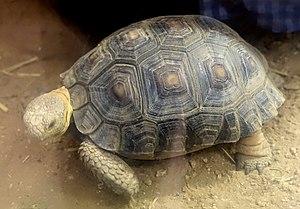
Gopherus morafkai est une espèce de tortues de la famille des Testudinidae.